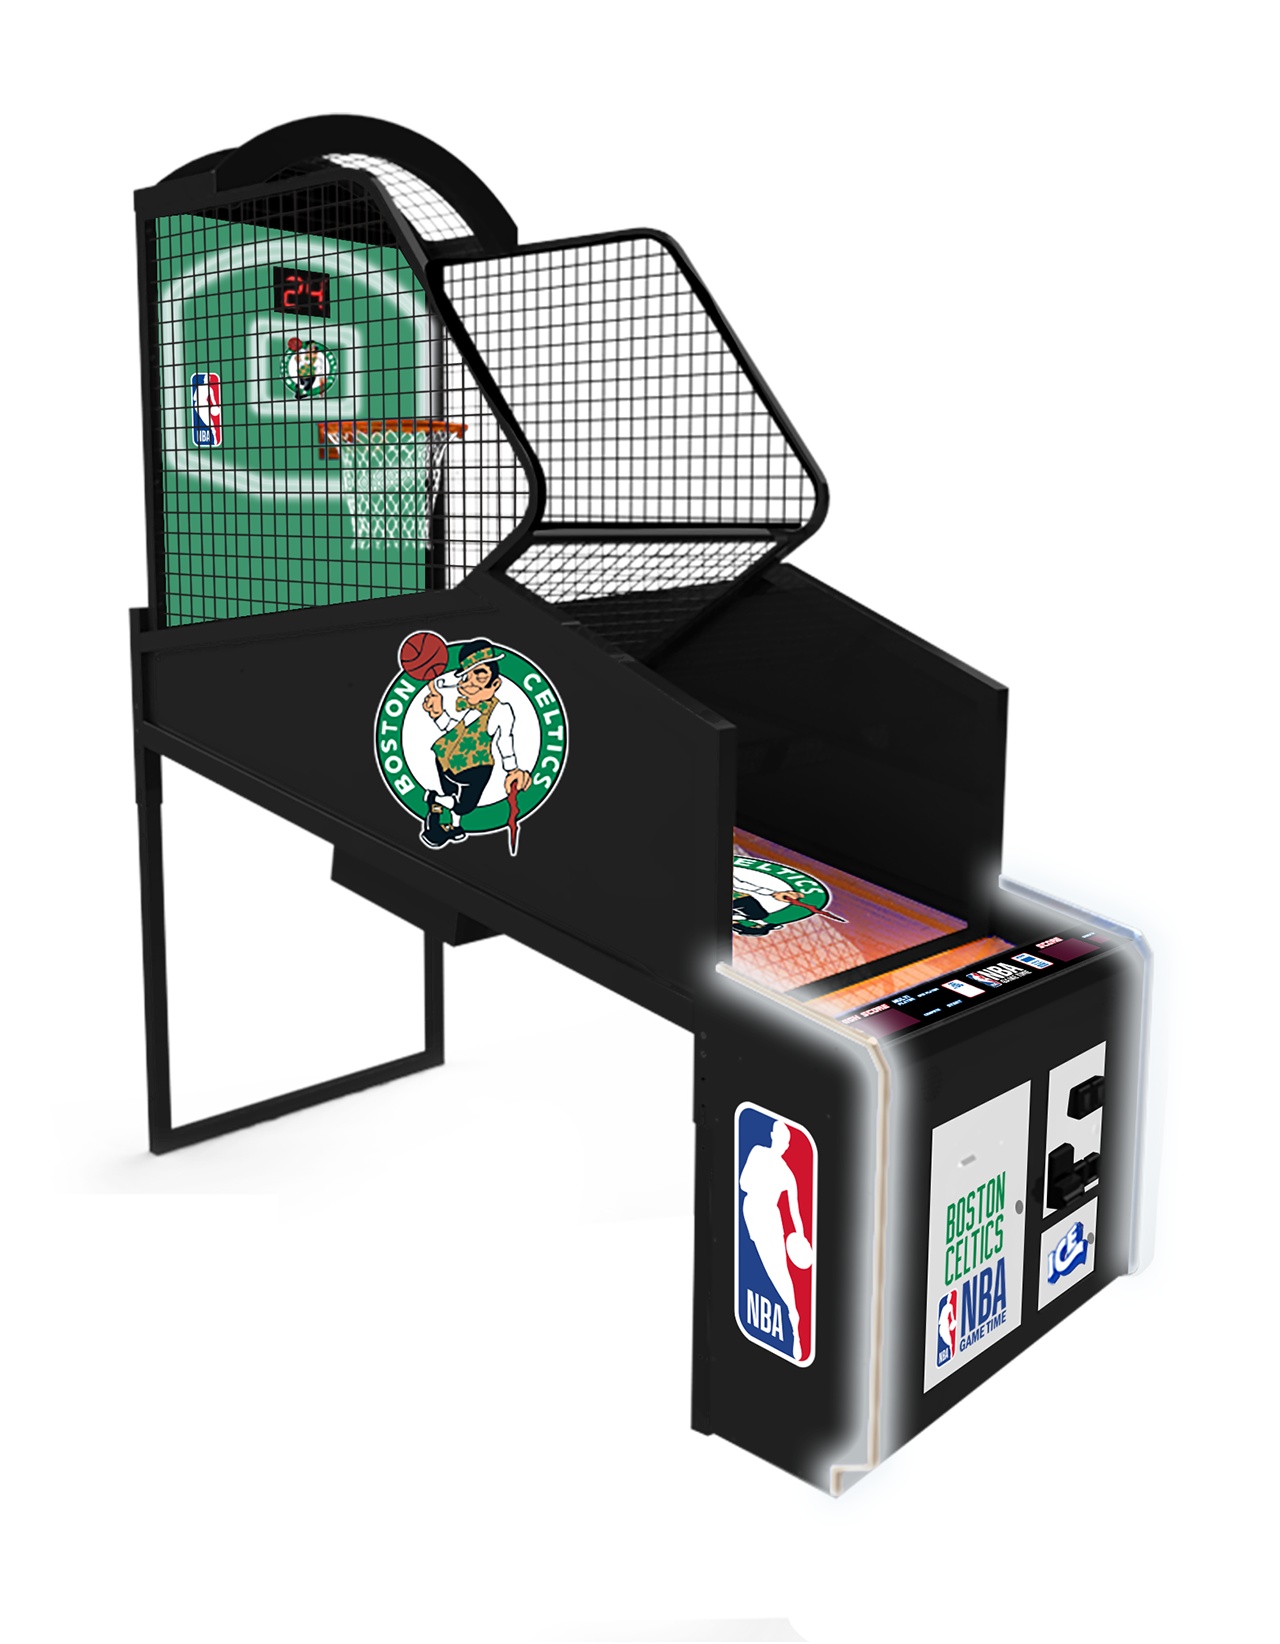
NBA Game Time Team Edition: All 30 Teams!
In this new mid-sized version of the ever-durable street game, NBA GameTime boasts the latest technology such as new LED lighting, slam dunk sound effects, moving hoop, and more. See how many points you can rack up against the ticking clock! With deluxe custom marquee options available, choose from all 30 NBA teams to decorate your machine. Perfect for any arcade, game room or family entertainment center! Details LED moving hoop Officially licensed utilizing NBA graphics packages Removable top cage to accommodate 8' ceilings Operator adjustable moving or non moving basket Comes with five 8.5" basketballs Real hardwood floor Marquee option available for 2+ units Link up to 10 units together Ticket dispenser option Default 40 second game (30 sec. 2 pts/basket & 10 sec. 3 pts/basket) Can adjust for a 30-60 second game Settable bonus round! Additional 15 seconds - 1 pt/basket Specifications Dimensions & Weight Set up dimensions: 105" x 39" x 99" - 474 lbs. Shipping dimensions: 78" x 49" x 96" - 584 lbs. Power Requirements 110V @ 3.00 AMPS 220V @ 2.00 AMPS
Brand: ICE Games
Category: Electronics > Arcade Equipment > Basketball Arcade Games